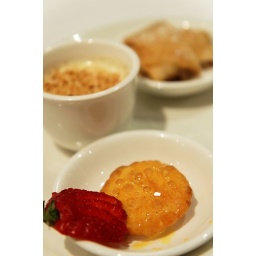
20091001-06-Dessert tasting plate or red bean pancakes, coconut custard and fried pumpkin croquette at Me Wah in Hobart